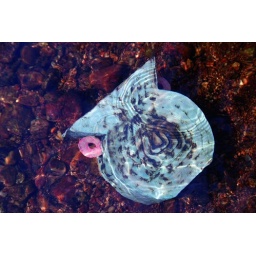
Urn placed on the pebbles in the river at Dartmeet...some water feature.